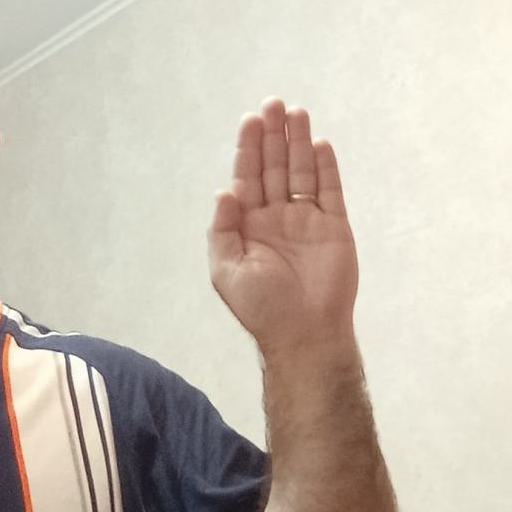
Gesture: stop